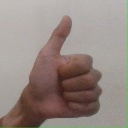
अक्षर: थ